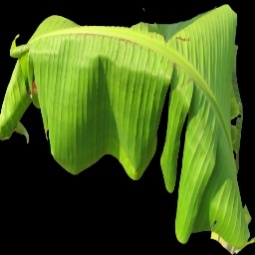
Label: Boron